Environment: real
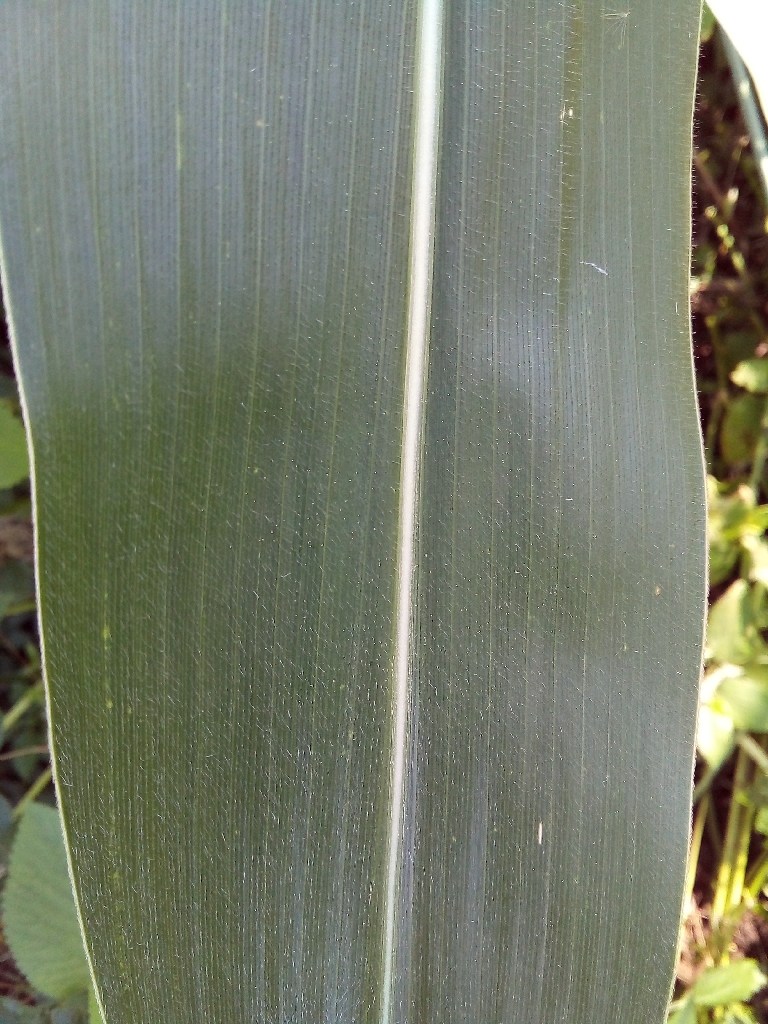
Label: healthy